Water resources of China

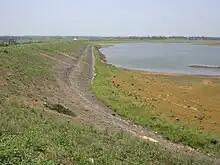
Yufeng Reservoir drought conditions, 2015.

The World Resources Institute lists many of the more populated areas of China as experiencing high (40% - 80% of renewable ground water extracted yearly) or extremely high (>80%) water stress. The WRI has also evaluated a similar portion of the country in the range of 3 to 5 on their overall water risk index, a measurement accounting for a variety of qualitative and quantitative evaluations. Issues relating to water quality and quantity are likely primary limiting factors in China’s sustainable economic and infrastructural development.